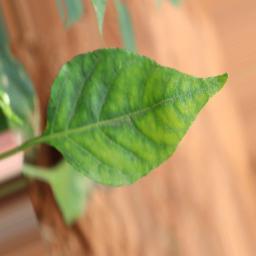
Label: healthy